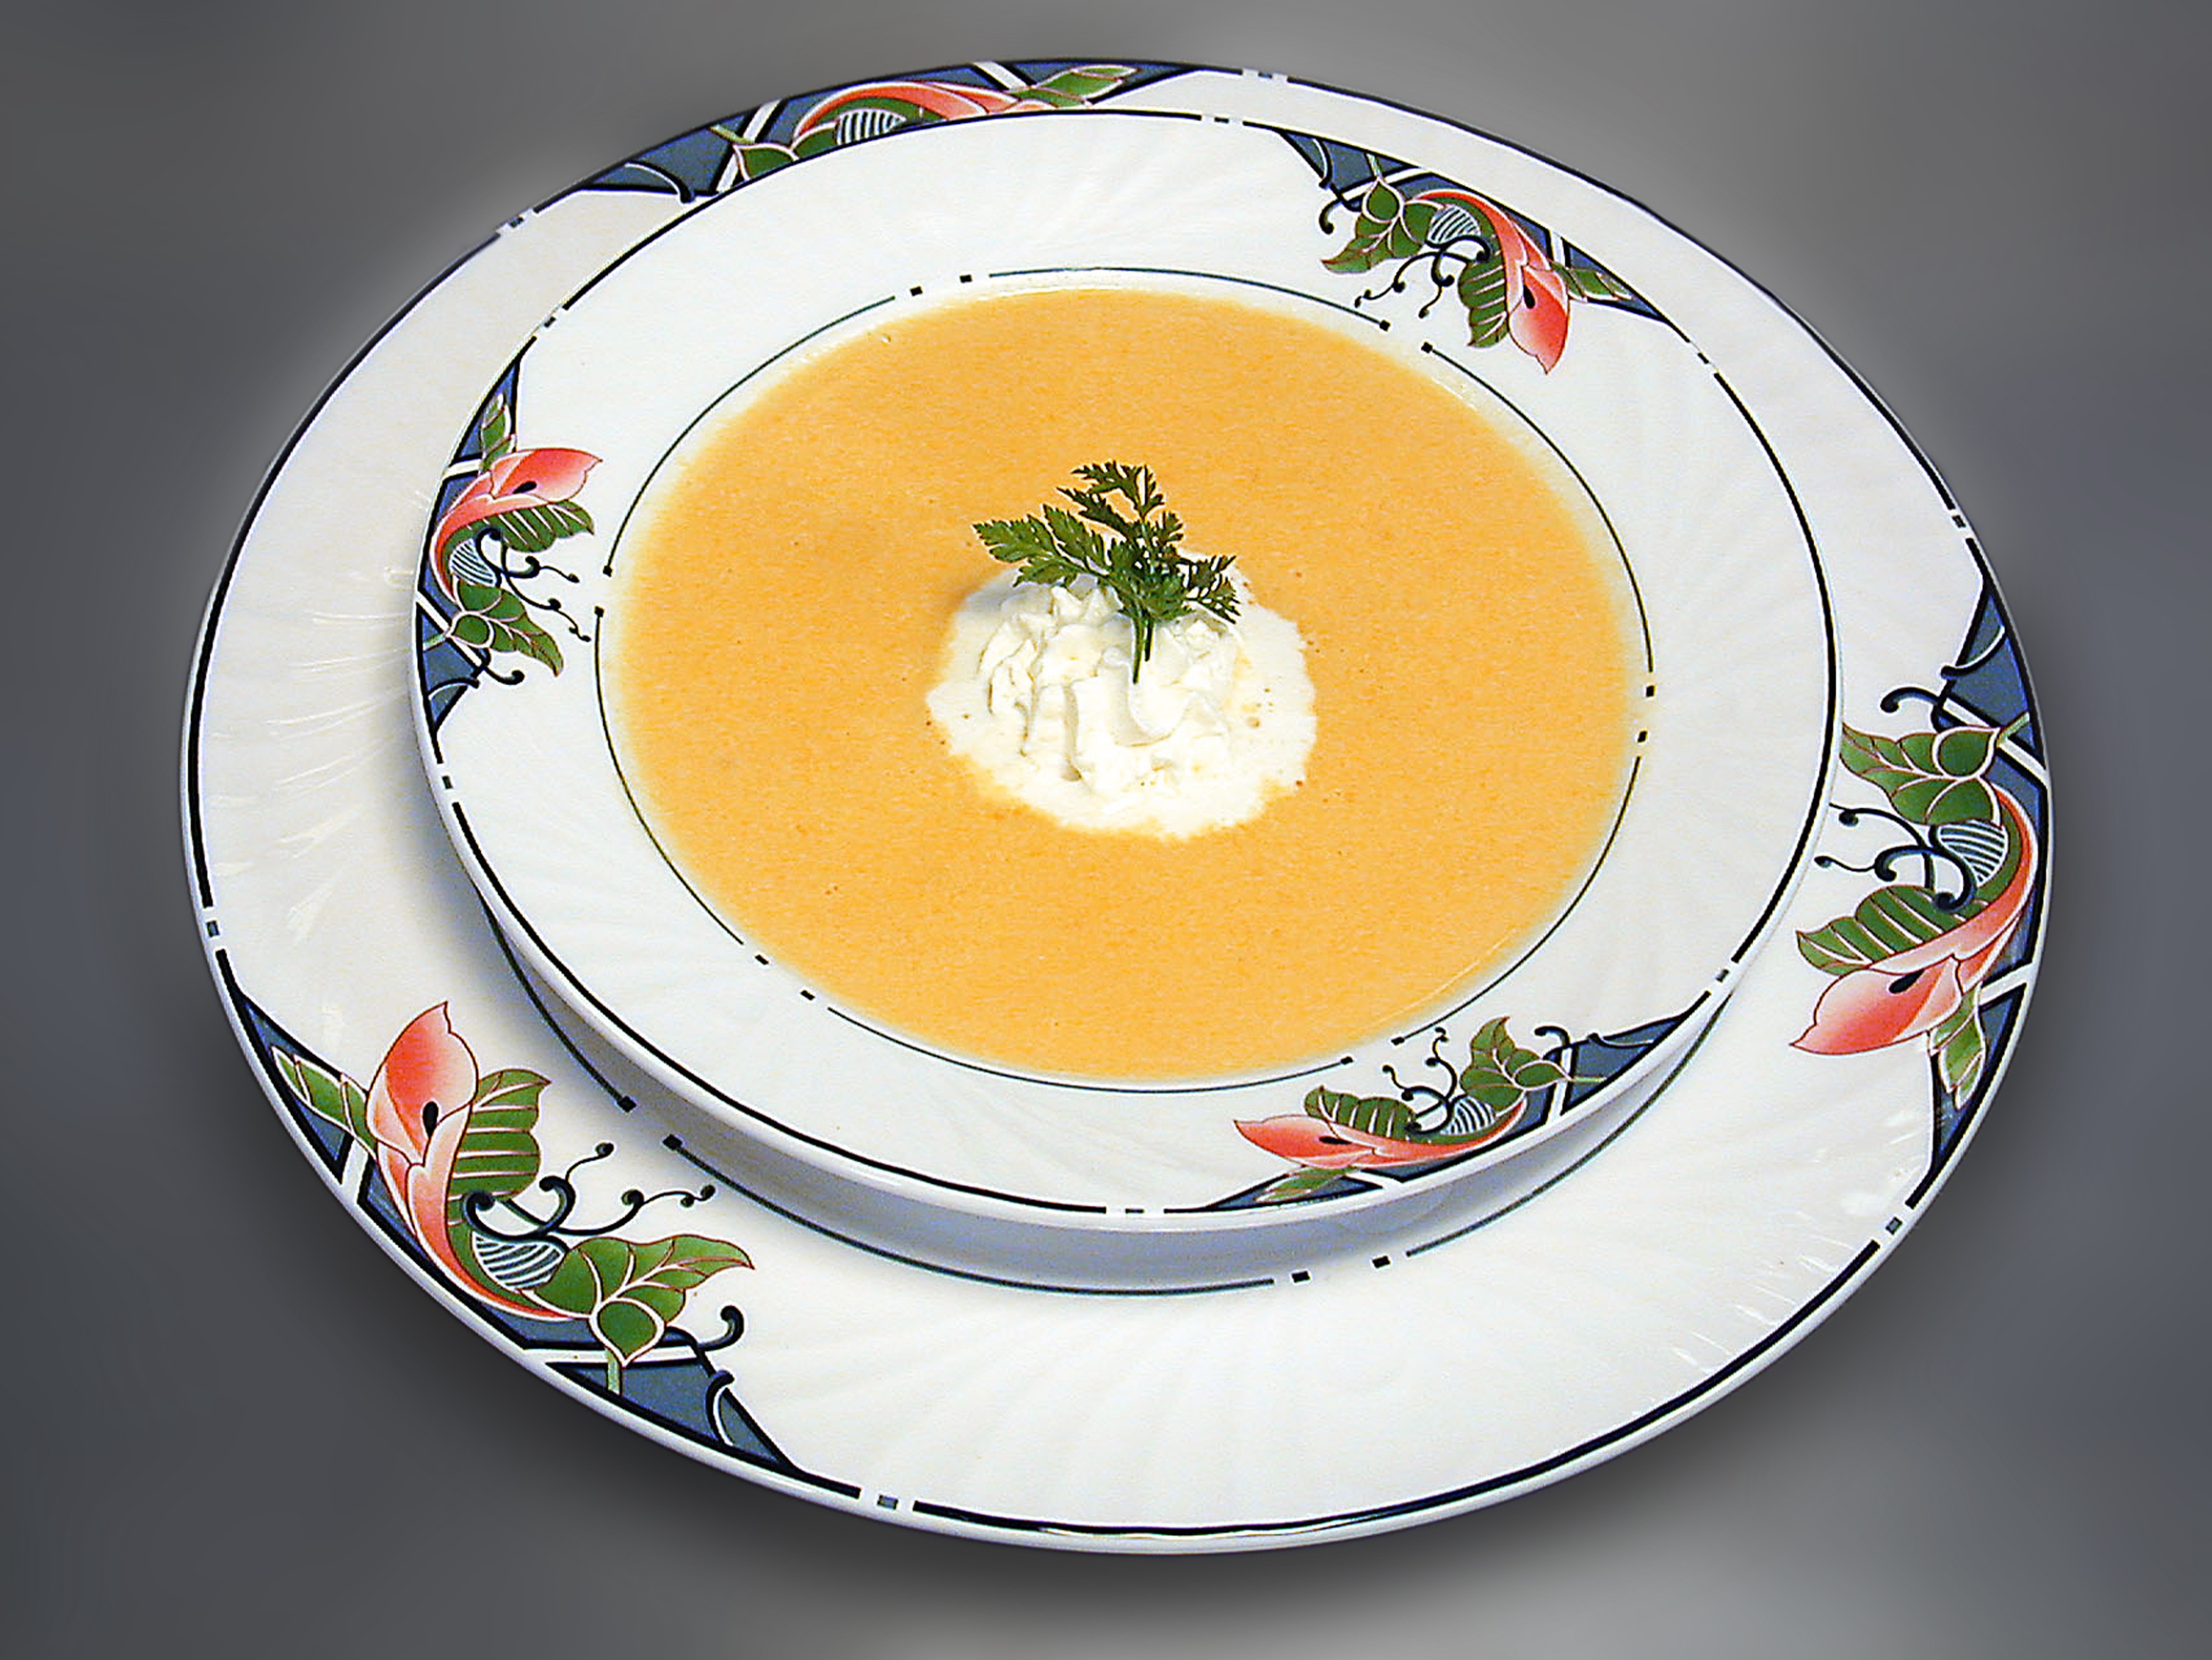
dish, food, produce, vegetable, gourmet, cream, soup, vegetables, ginger, starter, carrots, vegetable soup, bouillon, dishware, soups, carrot soup, karottencremesuppe, vegetable bouillon